Bergen County, New Jersey

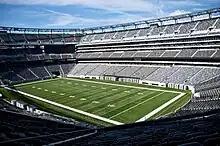
MetLife Stadium, in East Rutherford, was the most expensive stadium ever built, at approximately $1.6 billion.

Train service is available on three lines from NJ Transit: the Bergen County Line, the Main Line, and the Pascack Valley Line. They run north–south to Hoboken Terminal with connections to the PATH train. NJ Transit also offers connecting service to New York Penn Station and Newark Penn Station at Secaucus Junction. Connections are also available at Hoboken Terminal to the Hudson-Bergen Light Rail and New York Waterways ferry service to the World Financial Center and other destinations. Despite the name, the Hudson-Bergen Light Rail does not yet run into Bergen County, although a northward extension from Hudson County to Englewood Hospital and Medical Center, known as the Northern Branch Corridor Project, has been advanced to the draft environmental impact statement stage by NJ Transit. The proposed Passaic-Bergen Rail Line, with two station stops in Hackensack, has not advanced since its 2008 announcement. The Access to the Region's Core rail tunnel project would have allowed many Bergen County railway commuters a one-seat ride into Manhattan but was canceled in October 2010.